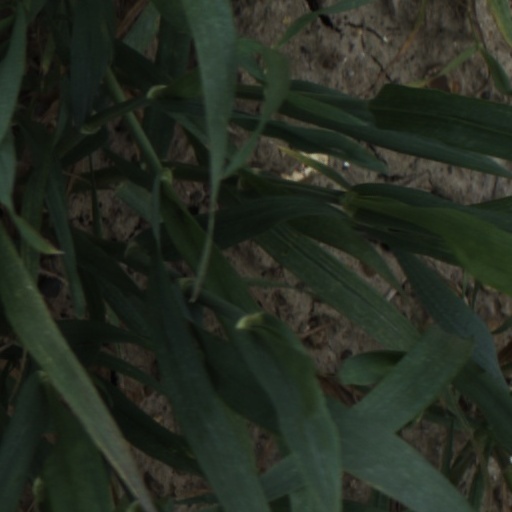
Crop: wheat